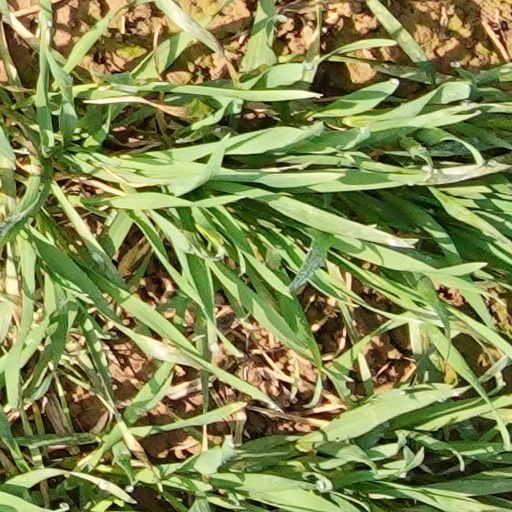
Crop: wheat